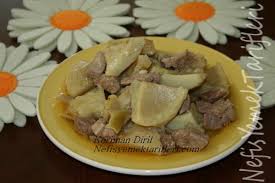
Yemek: enginar